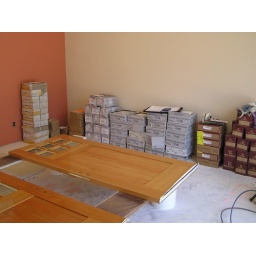
The tile is against the bedroom wall